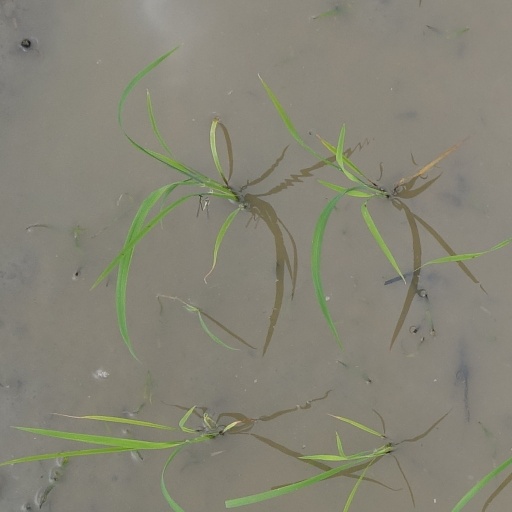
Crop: rice